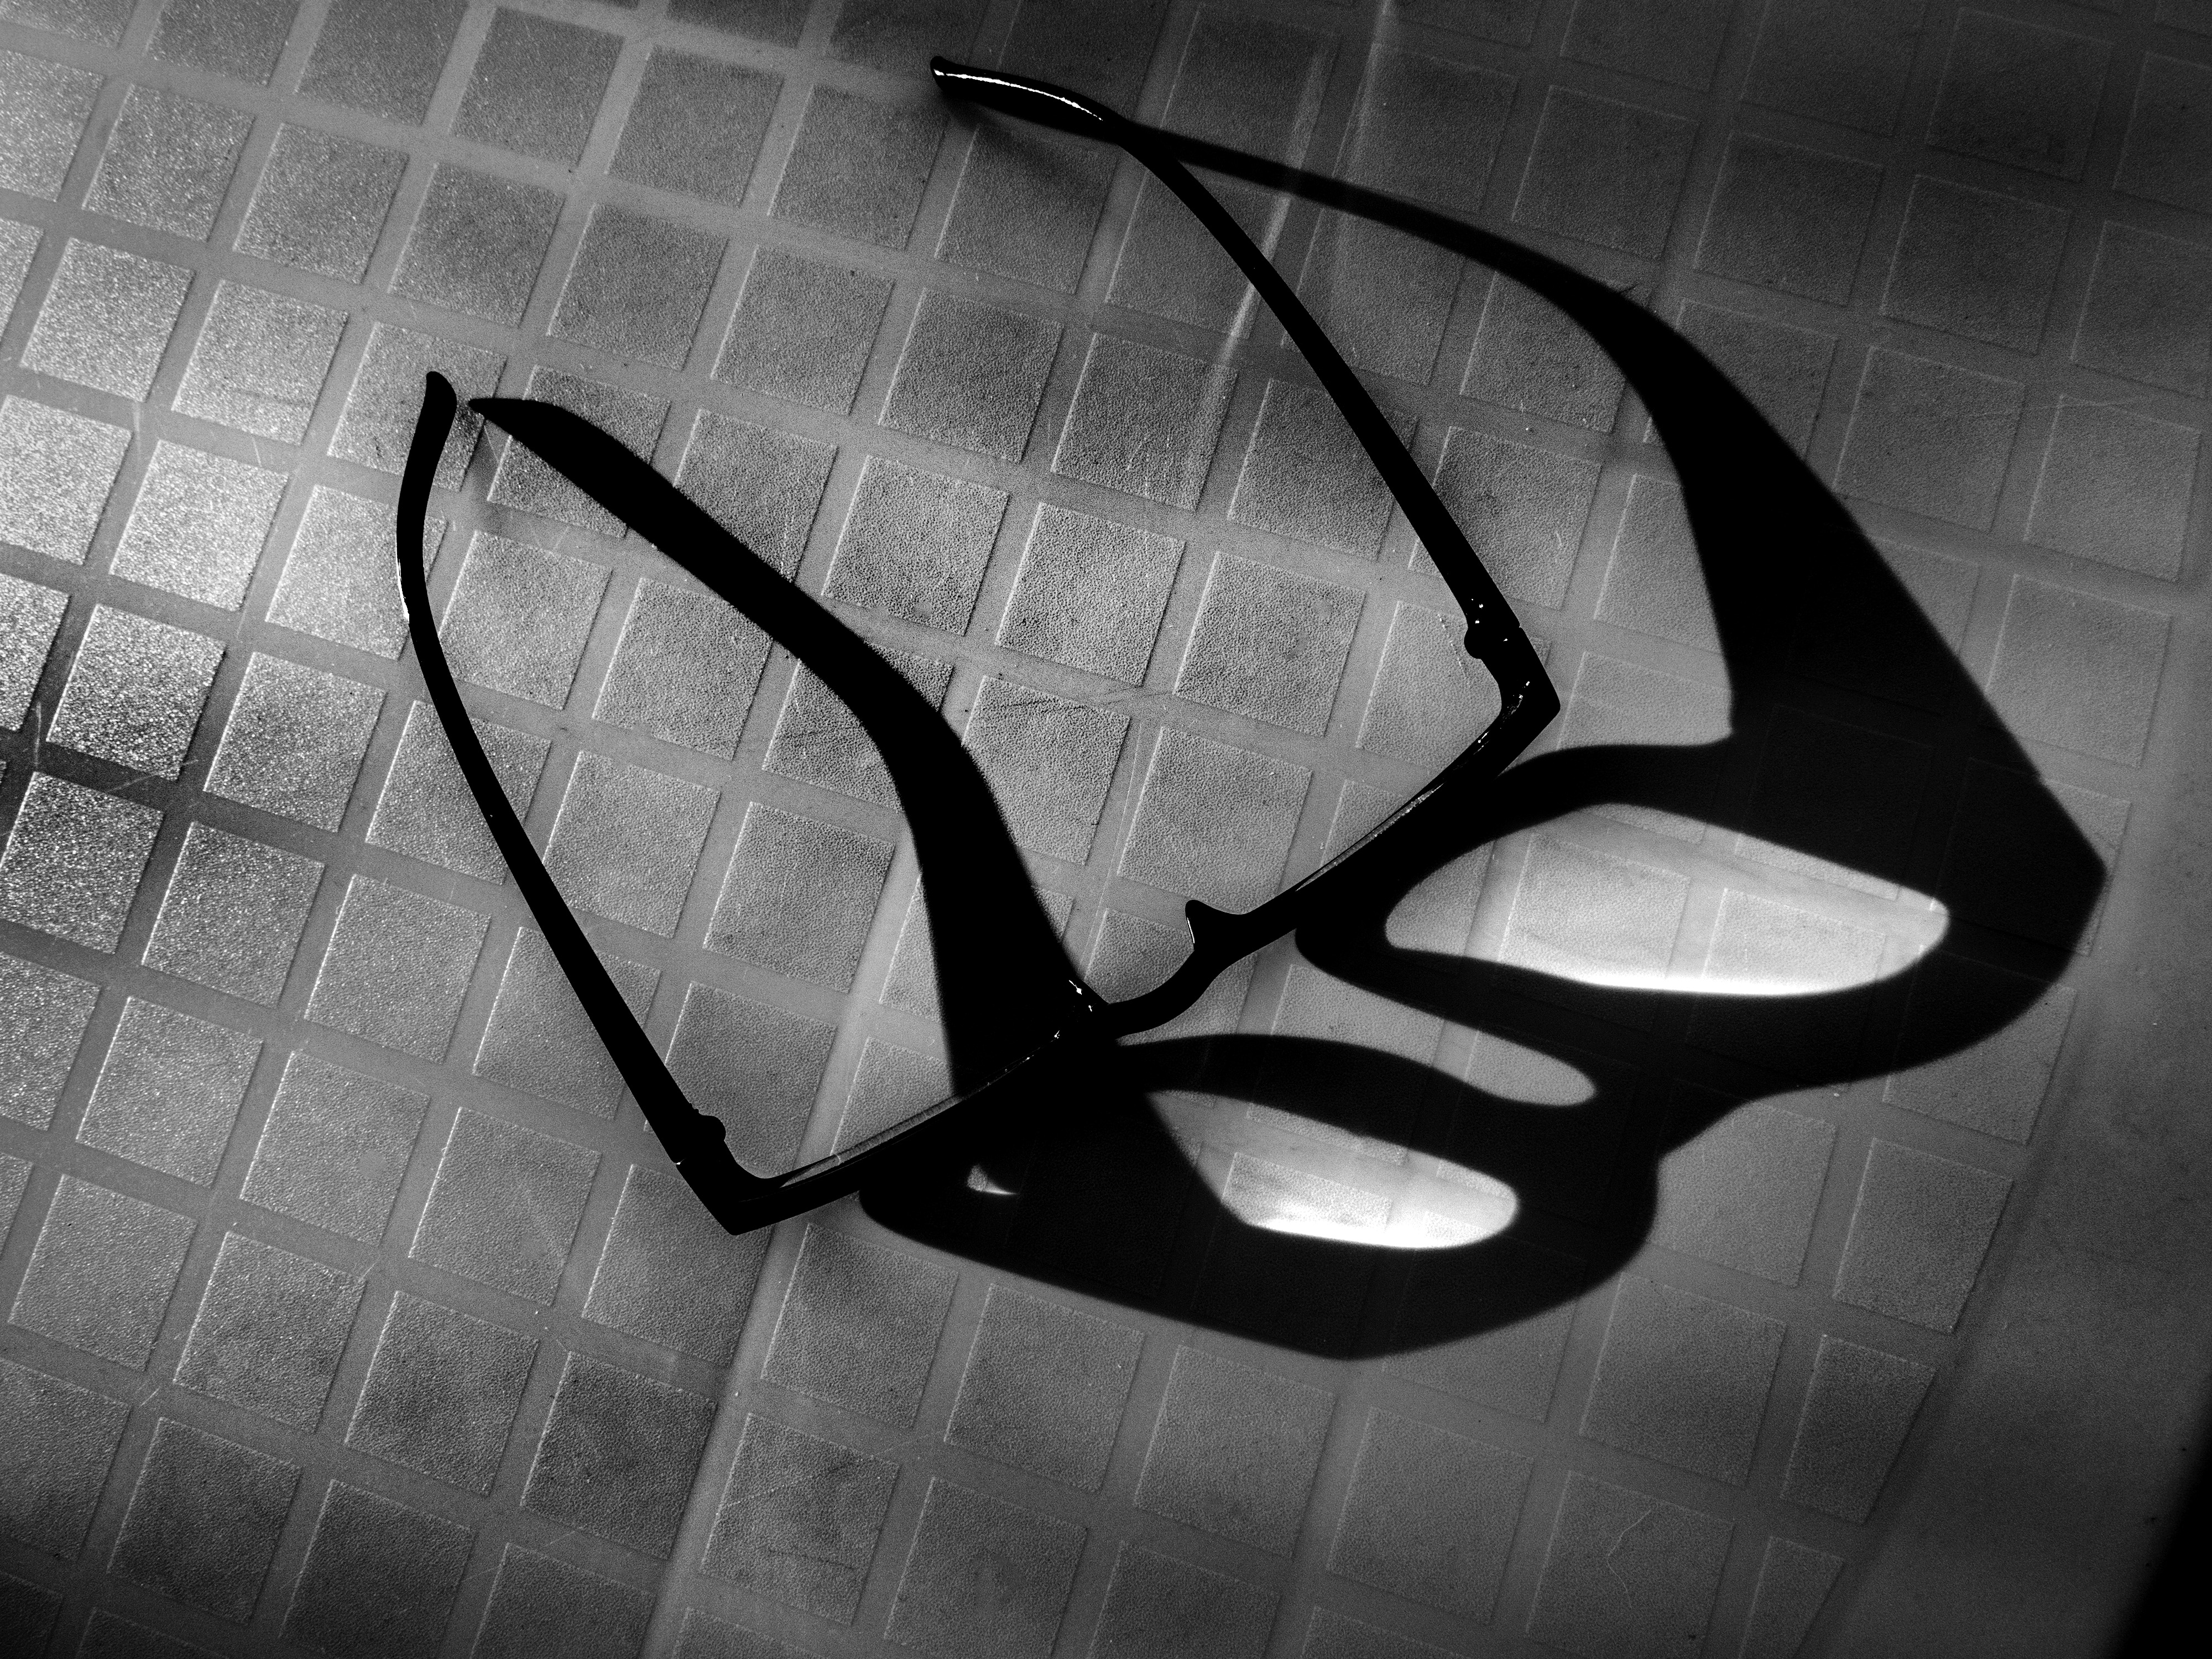
light, black and white, white, line, lens, shadow, darkness, black, monochrome, circle, bw, glasses, symmetry, eyewear, nb, costume, shape, frames, lenses, monochrome photography, vision care